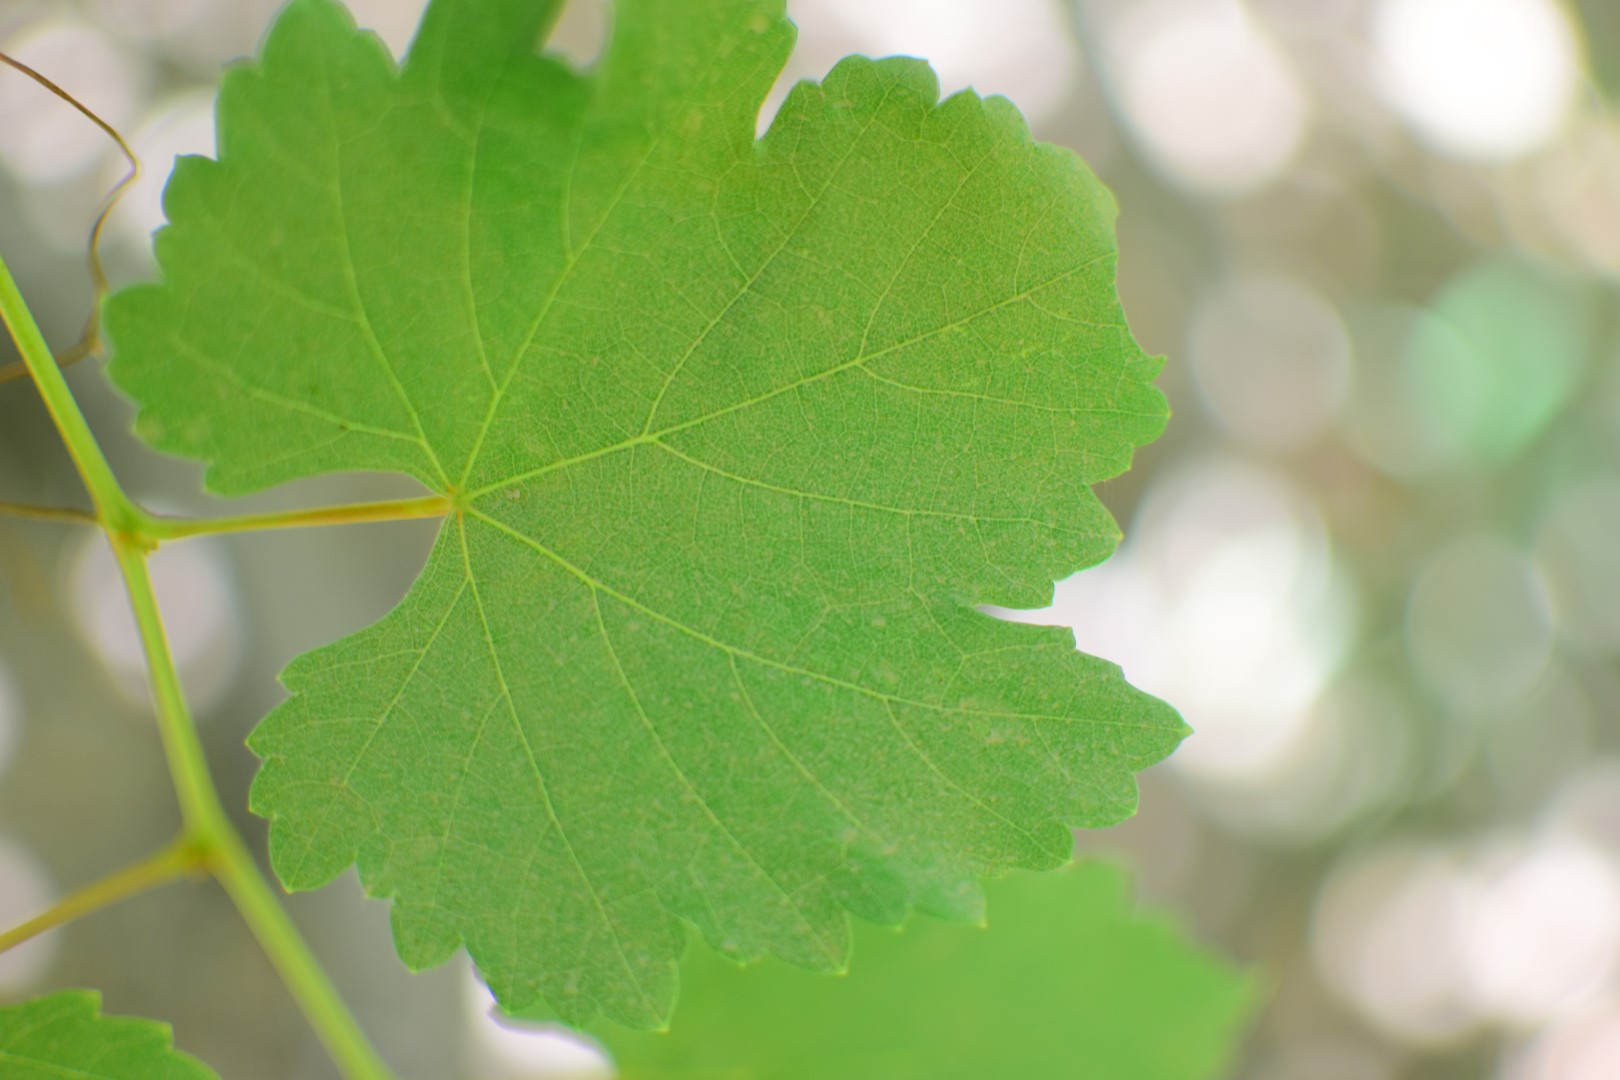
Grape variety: Frinsi